Patria NEMO

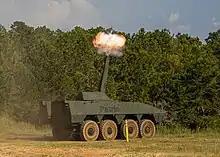
Patria NEMO AMV firing indirect fire.

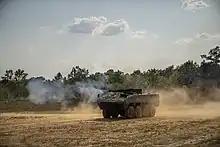
Patria NEMO AMV firing direct fire.

NEMO (from "NEw MOrtar") is a single barrelled 120 mm remote-controlled mortar turret currently being developed by Patria Land Oy in Finland. It is a lighter version of the AMOS mortar system, which has been in use within the Finnish Defence Forces since 2013. The NEMO can be fitted to most APCs and also to smaller landing craft, such as the Finnish Jurmo-class landing craft.